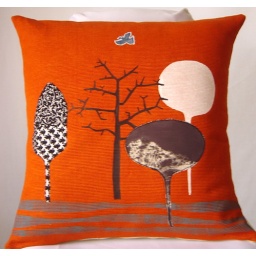
trees in orange